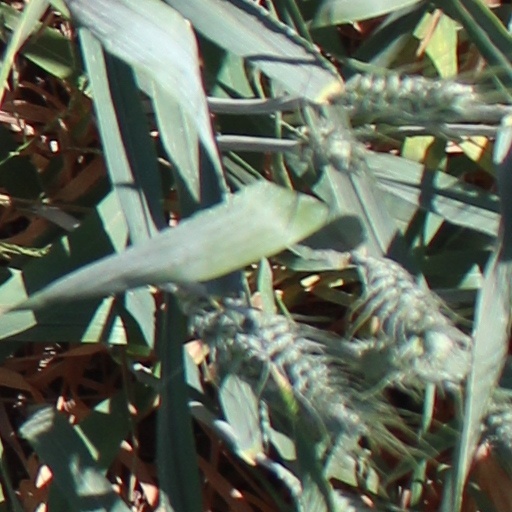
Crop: wheat